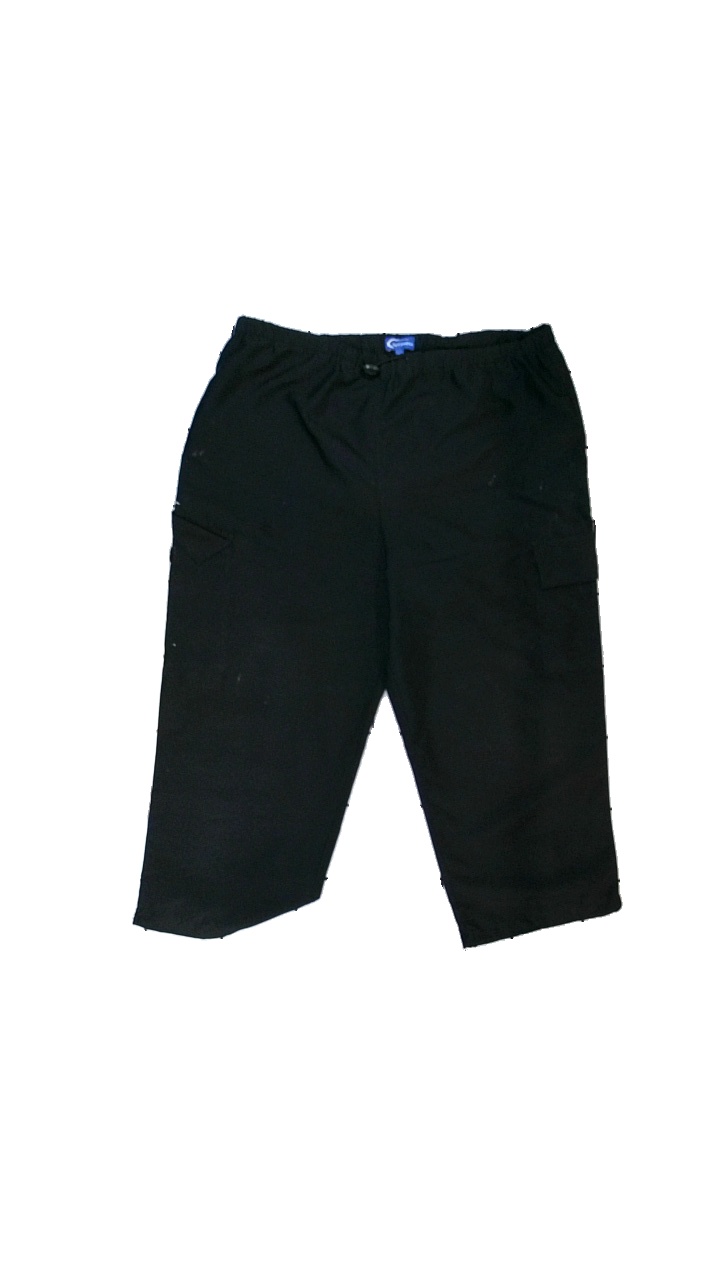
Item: Shorts (Unisex)
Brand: Nutshell
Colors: Black
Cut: Regular
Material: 100% polyester
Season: All
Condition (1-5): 3
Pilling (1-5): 4
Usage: Export
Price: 50-100